Manuelito Complex

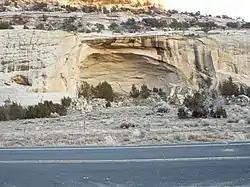
Manuelito Canyon Historic District as viewed from Route 66

The Manuelito Complex, also known as Manuelito Canyon Historic District, is a complex of archaeological sites in central western New Mexico. Located in and around Manuelito Canyon, roughly midway between Gallup, New Mexico and Lupton, Arizona, it includes an important collection of Ancestral Pueblo ruins, with an estimated occupation period of 700-1350 AD. The area was designated a National Historic Landmark in 1964.